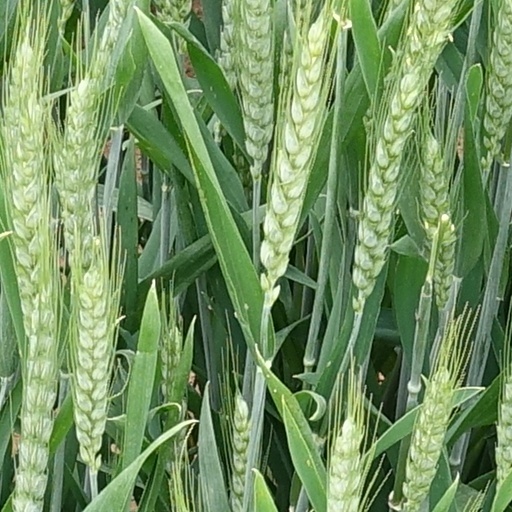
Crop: wheat